Giorgia Palmas

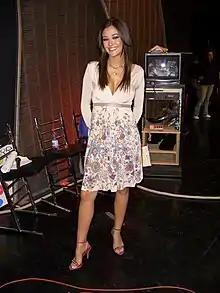
Palmas in 2007.

Giorgia Palmas (born 5 March 1982) is an Italian television personality, actress and model. She became famous following her appearances on the Italian television show "Striscia la notizia".